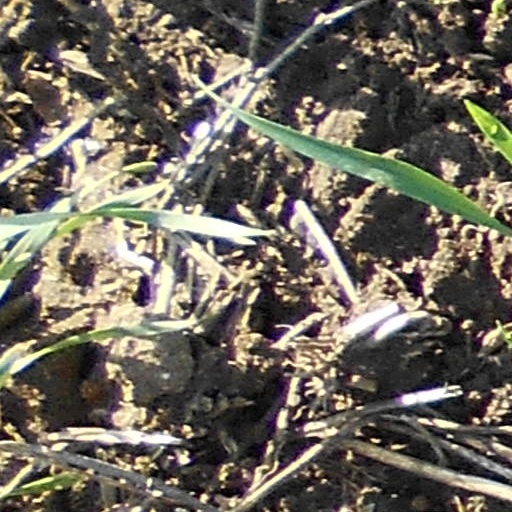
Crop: wheat